Ravenna

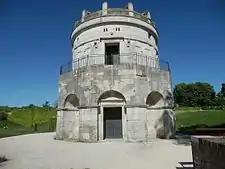
The Mausoleum of Theodoric

Both Odoacer and Theodoric and their followers were Arian Christians, but co-existed peacefully with the Latins, who were largely Catholic Orthodox. Ravenna's Orthodox bishops carried out notable building projects, of which the sole surviving one is the Cappella Arcivescovile. Theodoric allowed Roman citizens within his kingdom to be subject to Roman law and the Roman judicial system. The Goths, meanwhile, lived under their own laws and customs. In 519, when a mob had burned down the synagogues of Ravenna, Theodoric ordered the town to rebuild them at its own expense.